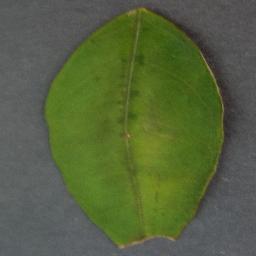
Label: Orange___Haunglongbing_(Citrus_greening)